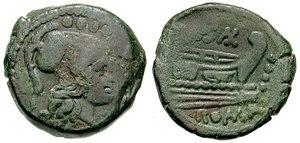
Le triens est une monnaie romaine en bronze dont la valeur correspondait à un tiers d'as, soit quatre onces. Il fait partie du premier système monétaire romain et a été émis sous la République, du IVᵉ siècle à -80. Des triens d'as portant d'autres motifs ont également été émis en Ombrie et en Étrurie. Plus tard, le nom triens a été aussi fréquemment utilisé pour désigner les trémissis mérovingiens, des tiers de sou.